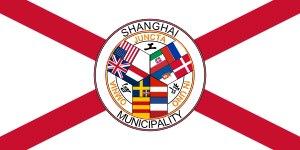
La Concession internationale de Shanghai est le nom que portait la concession étrangère en Chine située à Shanghai, née en 1863 de la fusion des concessions britannique et américaine.